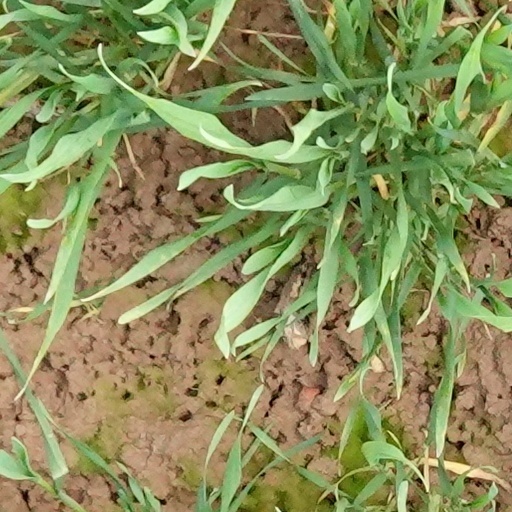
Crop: wheat